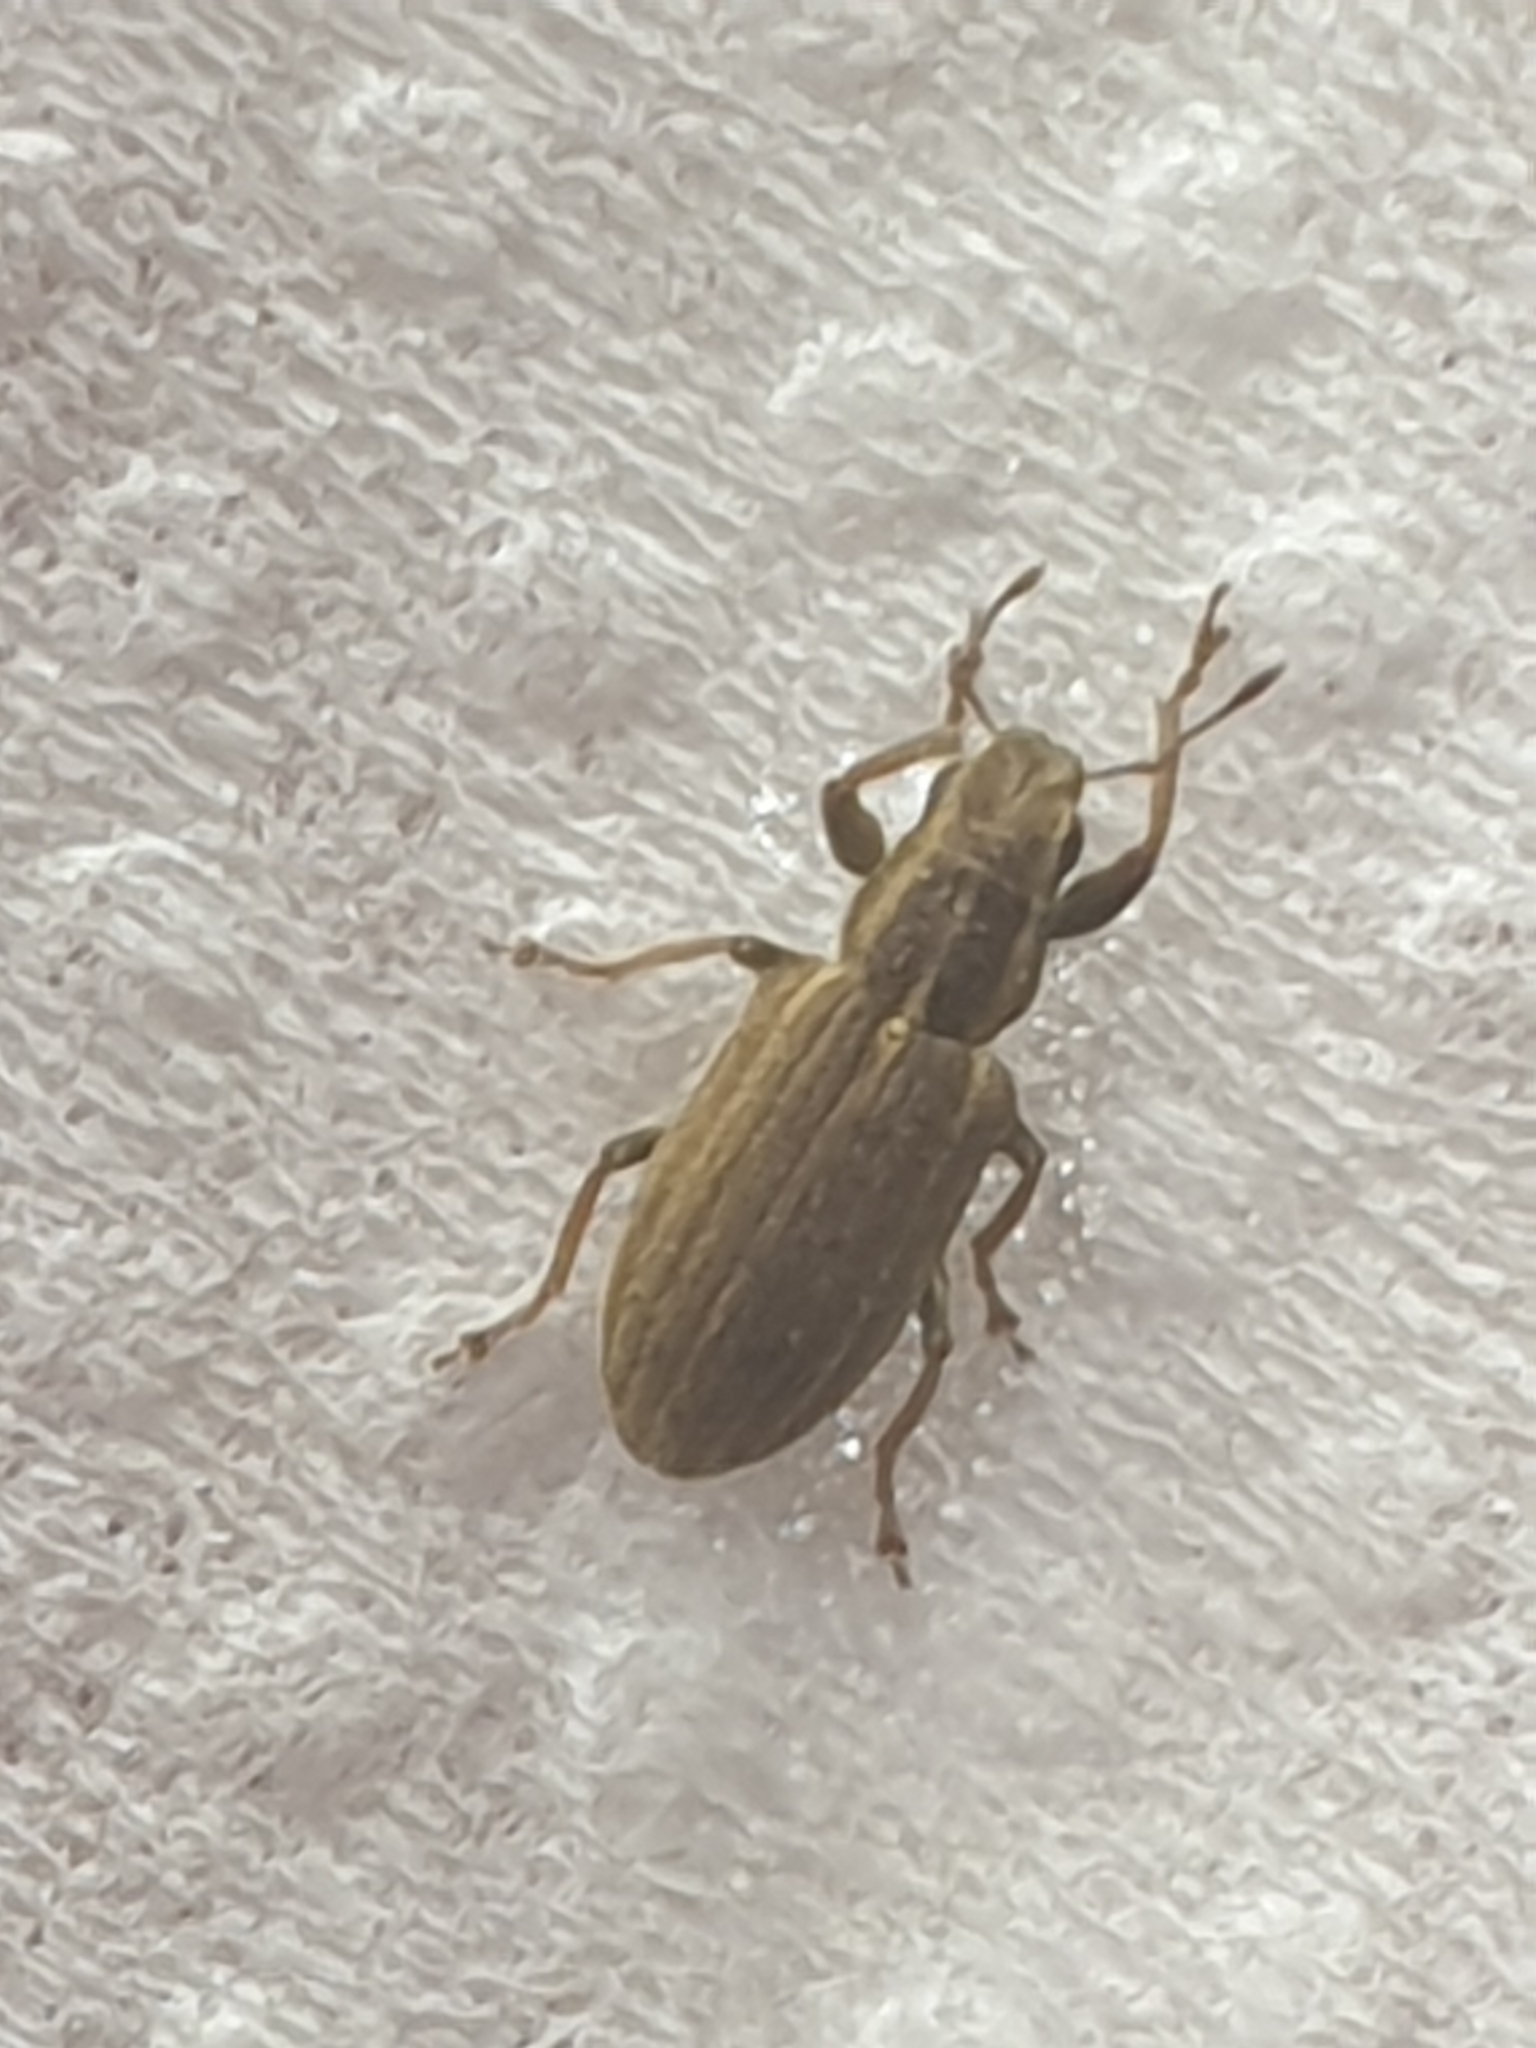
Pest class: pea_leaf_weevil